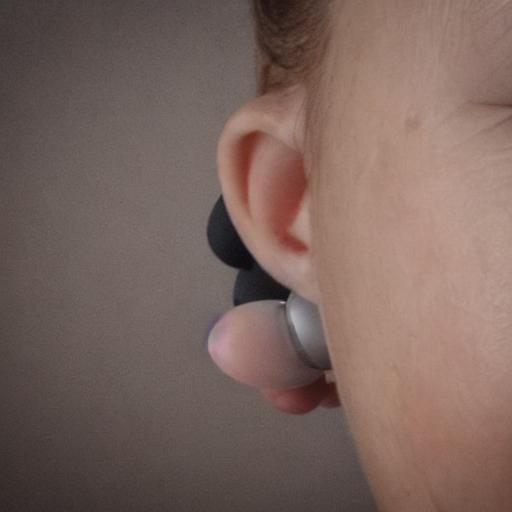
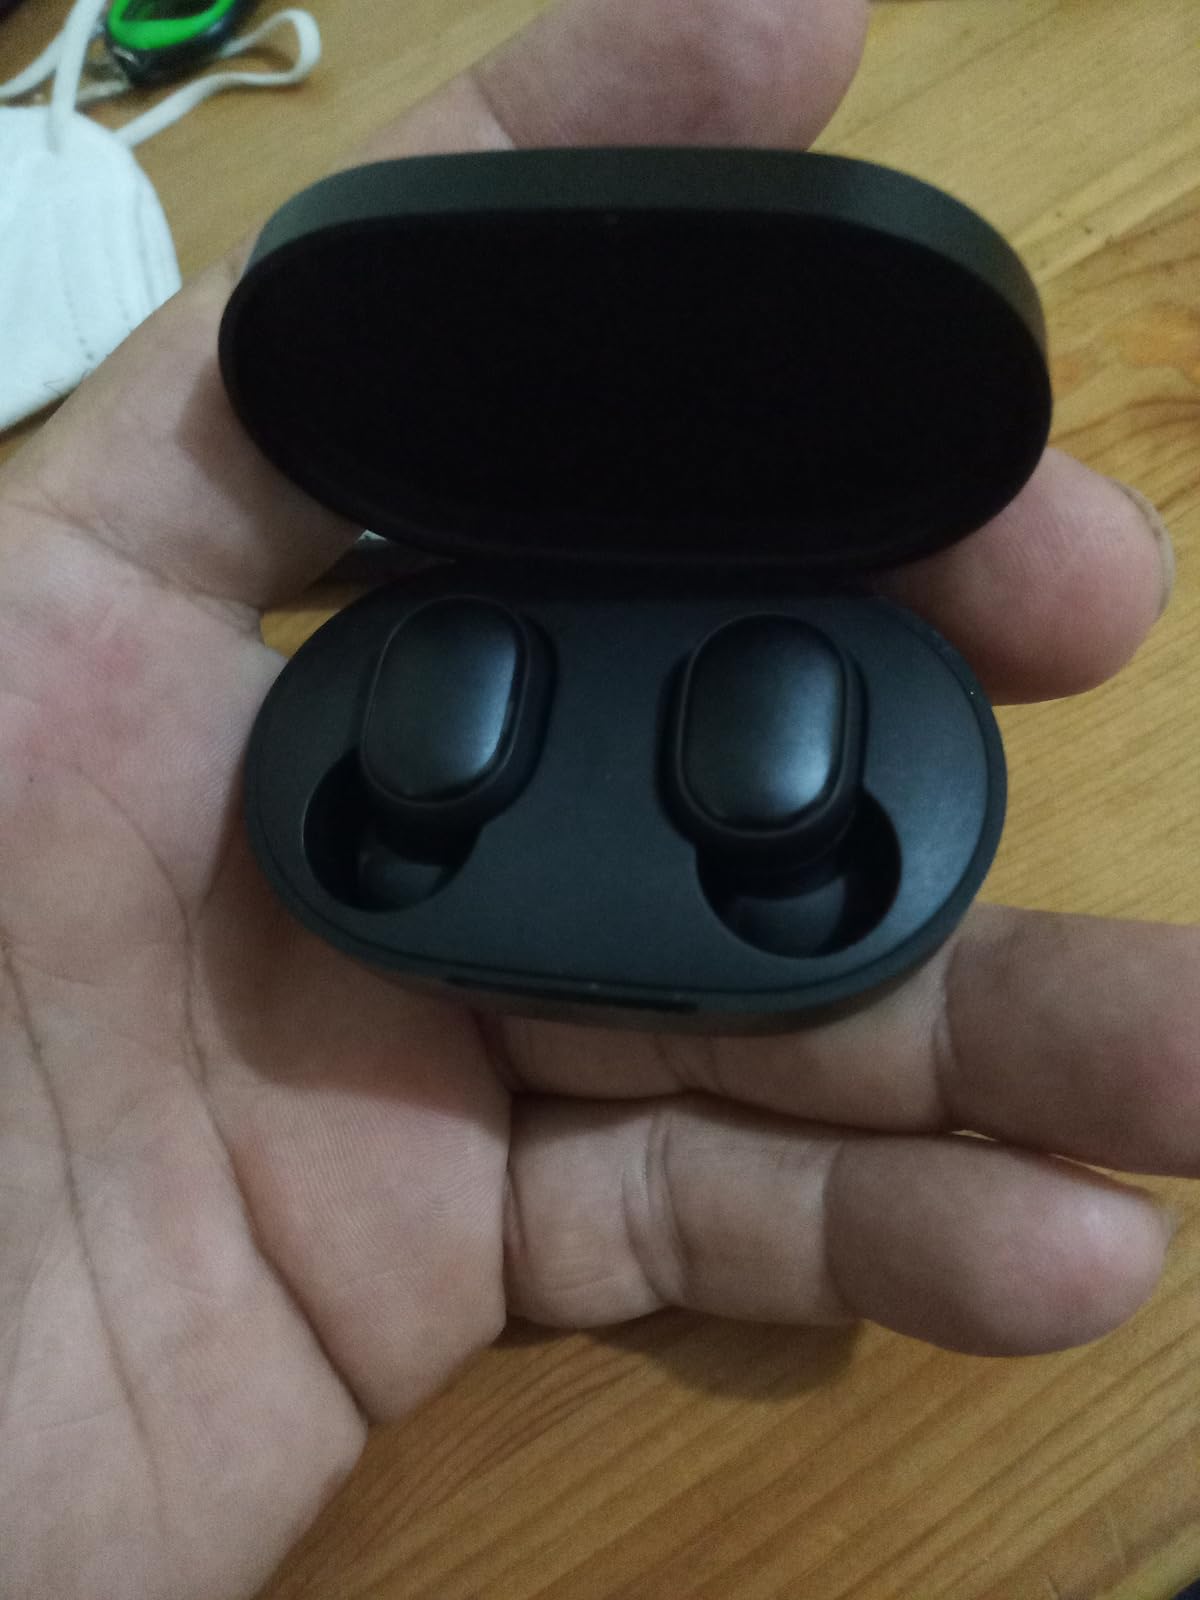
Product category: earbuds
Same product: no